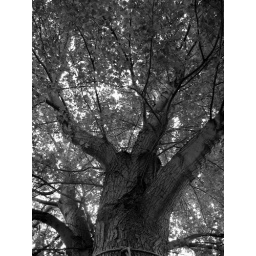
this tree lives in front of my house